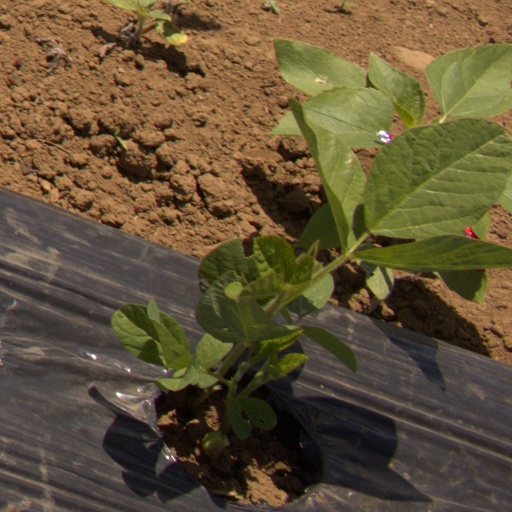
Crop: Jerusalem artichoke